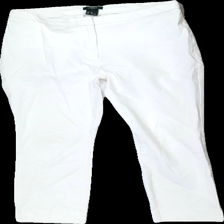
View: front
Type: Trousers
Category: Ladies
Brand: Lindex
Colors: White
Material: 100% cotton
Cut: Regular
Size: 38
Season: All
Stains: Minor
Damage: fläck linning insida
Damage location: top right
Damage 2 location: middle center
Price range: 50-100
Recommended usage: Reuse
Description: vita byxor med fläck på insidan midjan